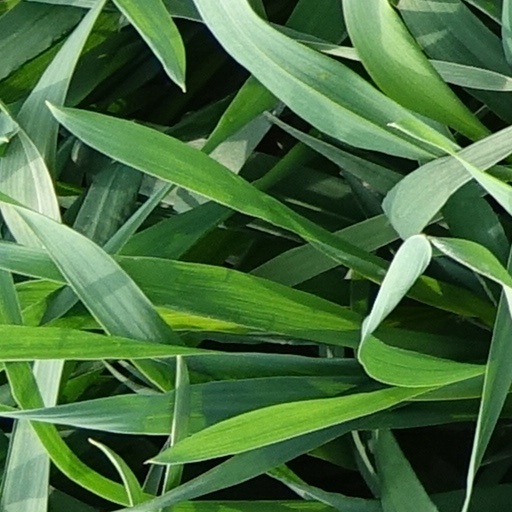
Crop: wheat